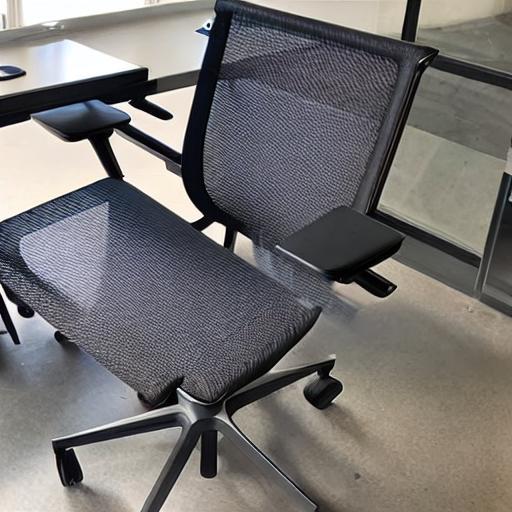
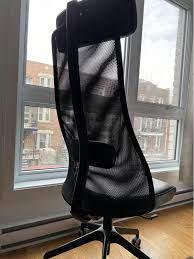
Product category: items_chair
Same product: no